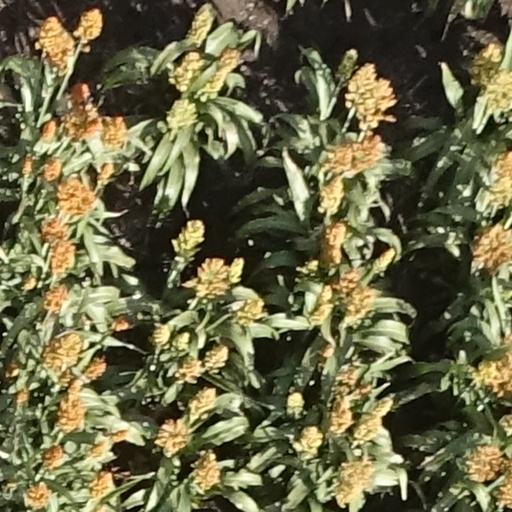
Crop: sorghum